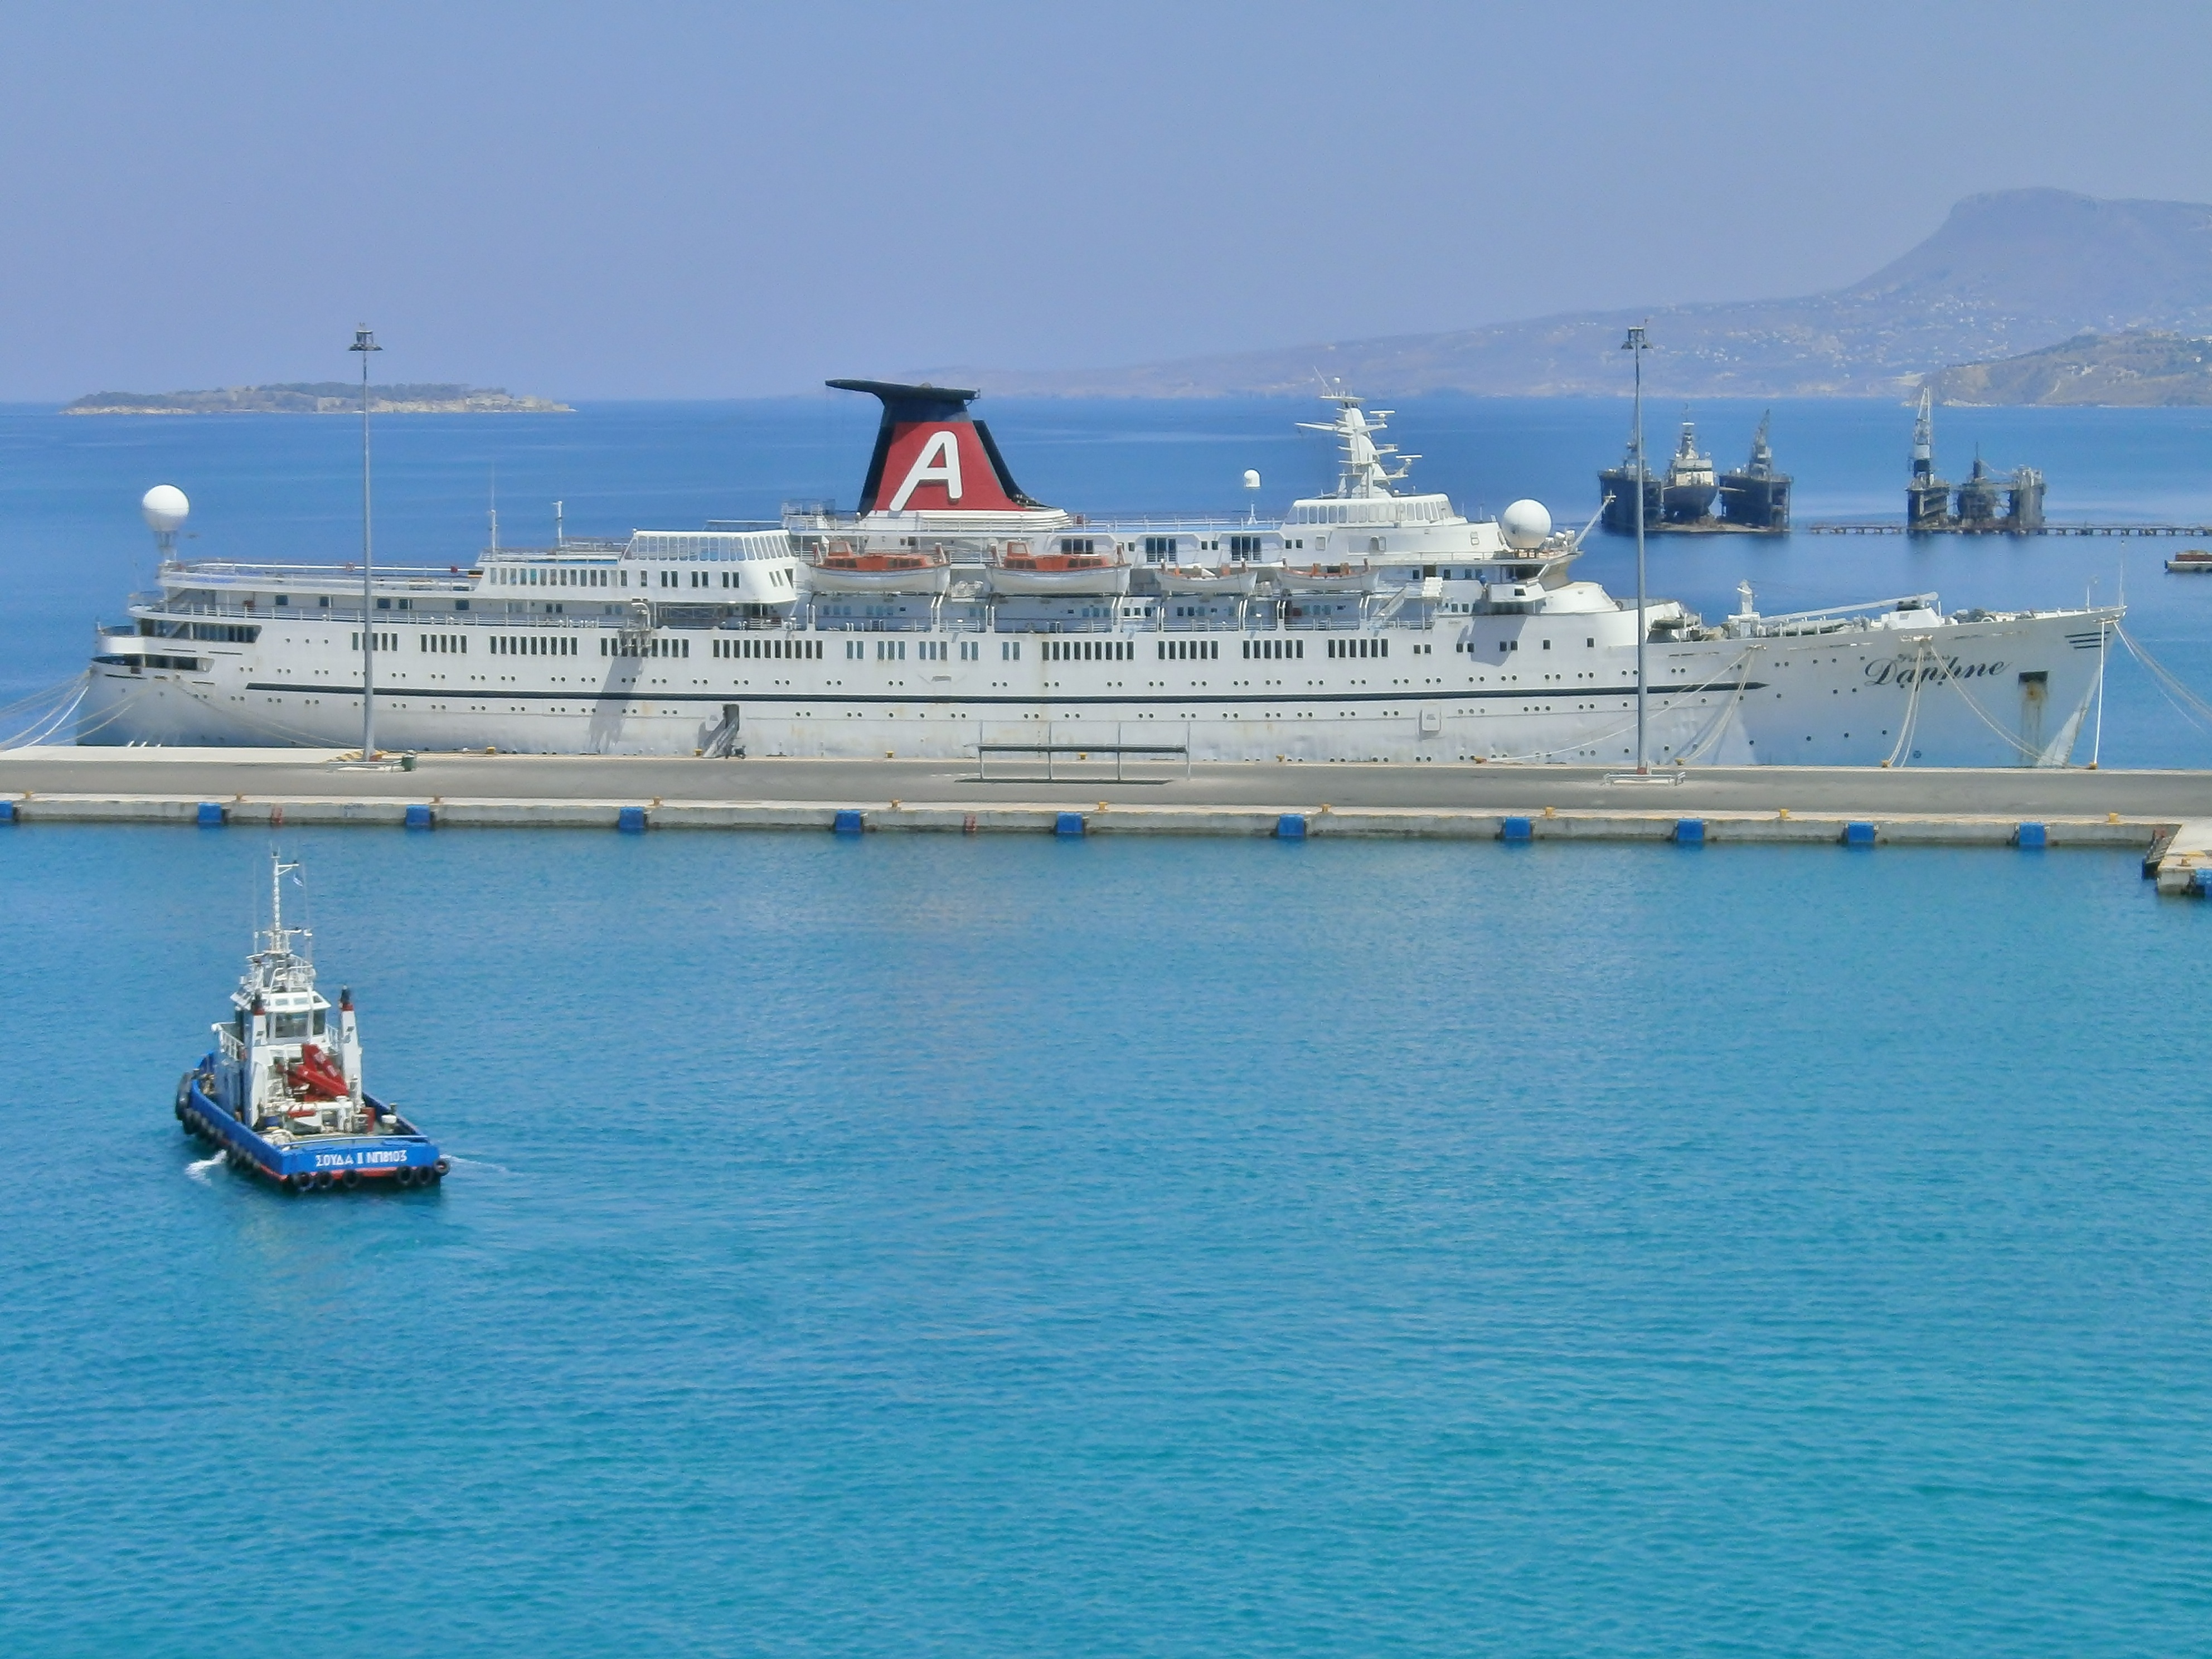
sea, water, ship, summer, vehicle, holiday, harbor, port, cargo ship, ferry, channel, maritime, watercraft, cruise ship, madeira, passenger ship, freight transport, princes daphne